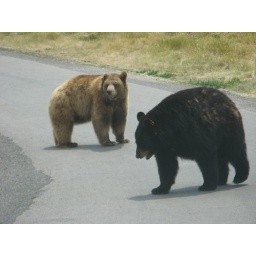
Brown bear &amp;amp; black bear in Bear Country, SD